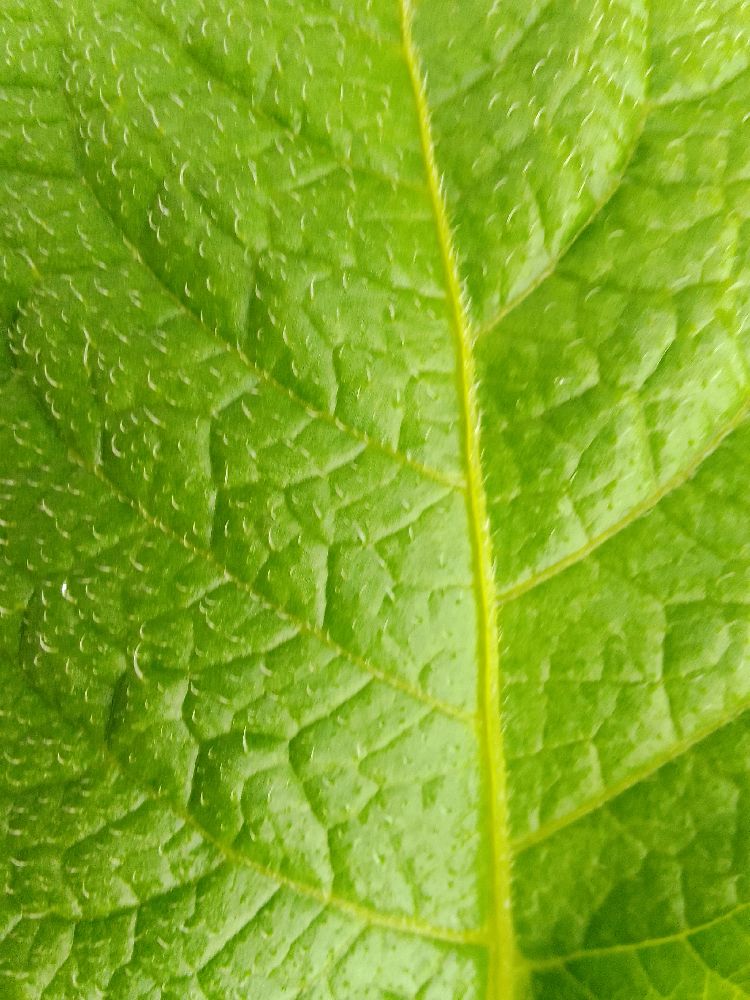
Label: Healthy